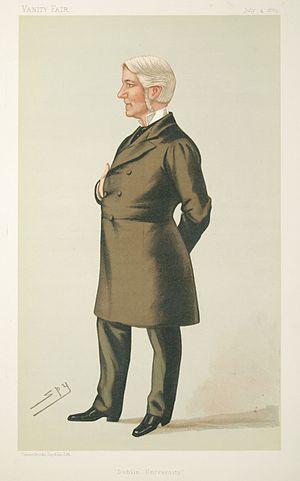
Edward Gibson, 1ᵉʳ baron Ashbourne, est un avocat anglo-irlandais et Lord Chancelier d'Irlande.